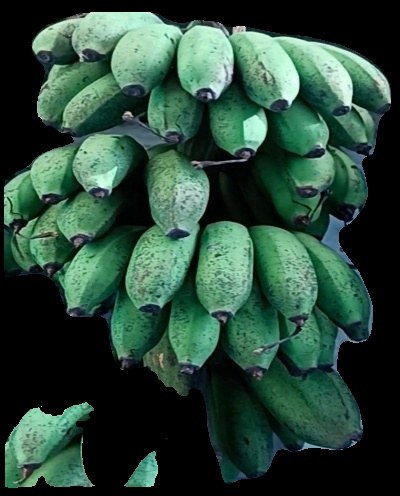
Variety: rasbale
Grade: grade2